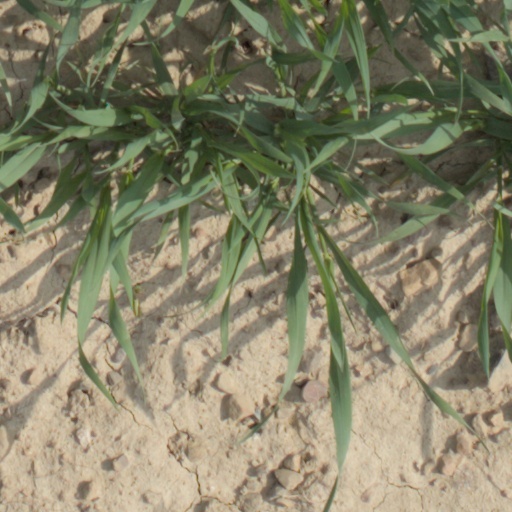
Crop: wheat